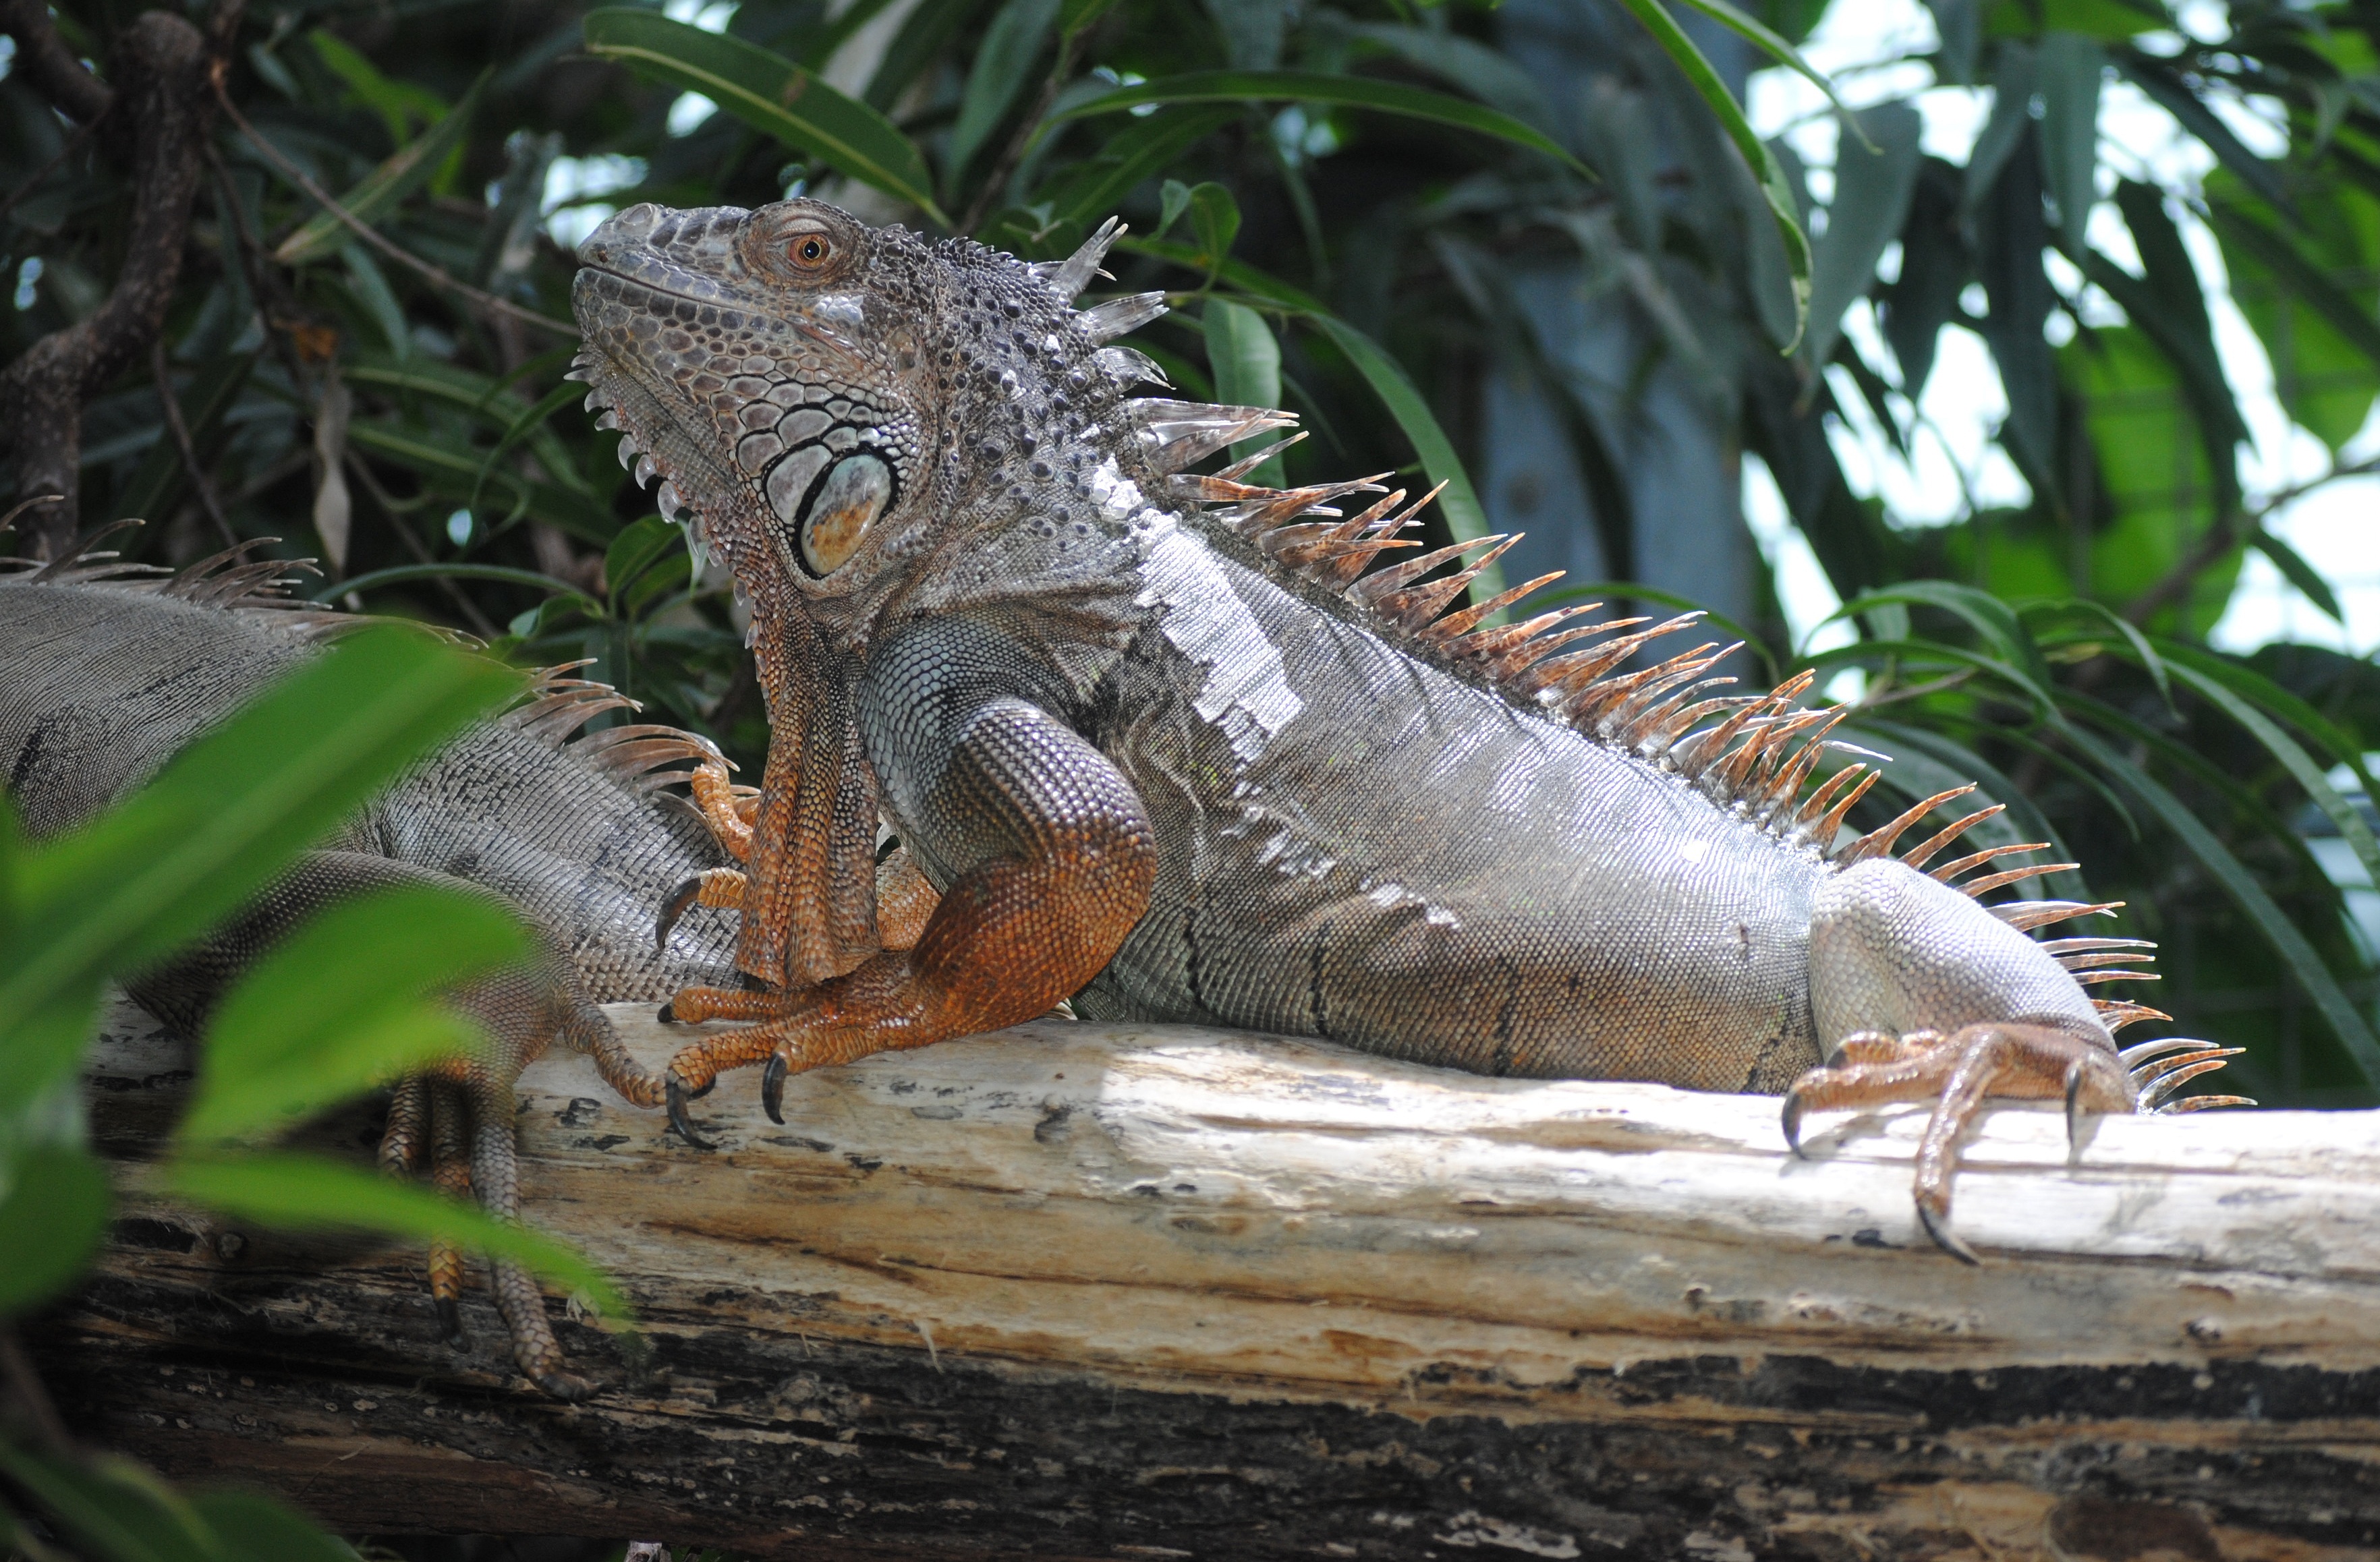
wildlife, zoo, jungle, reptile, iguana, fauna, lizard, vertebrate, zurich, terrarium, iguania, agamidae, scaled reptile, lacertidae